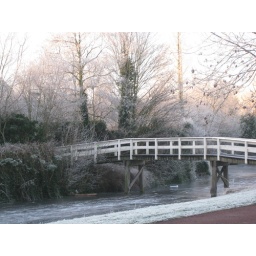
white bridge in winter